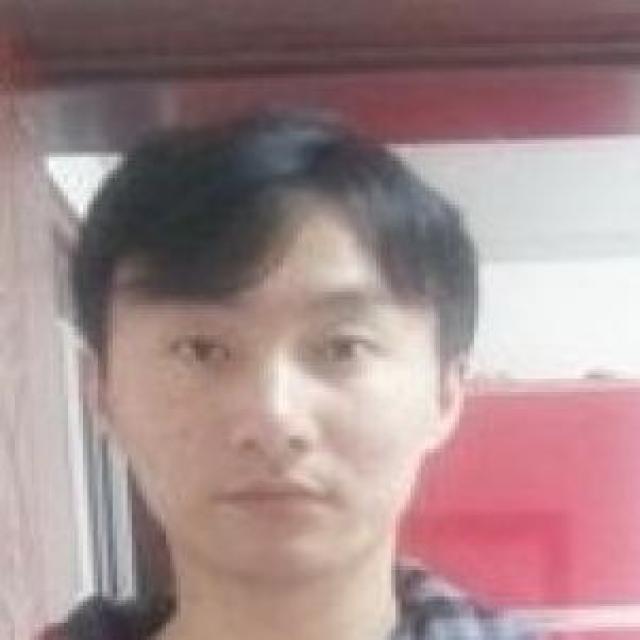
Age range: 21-44